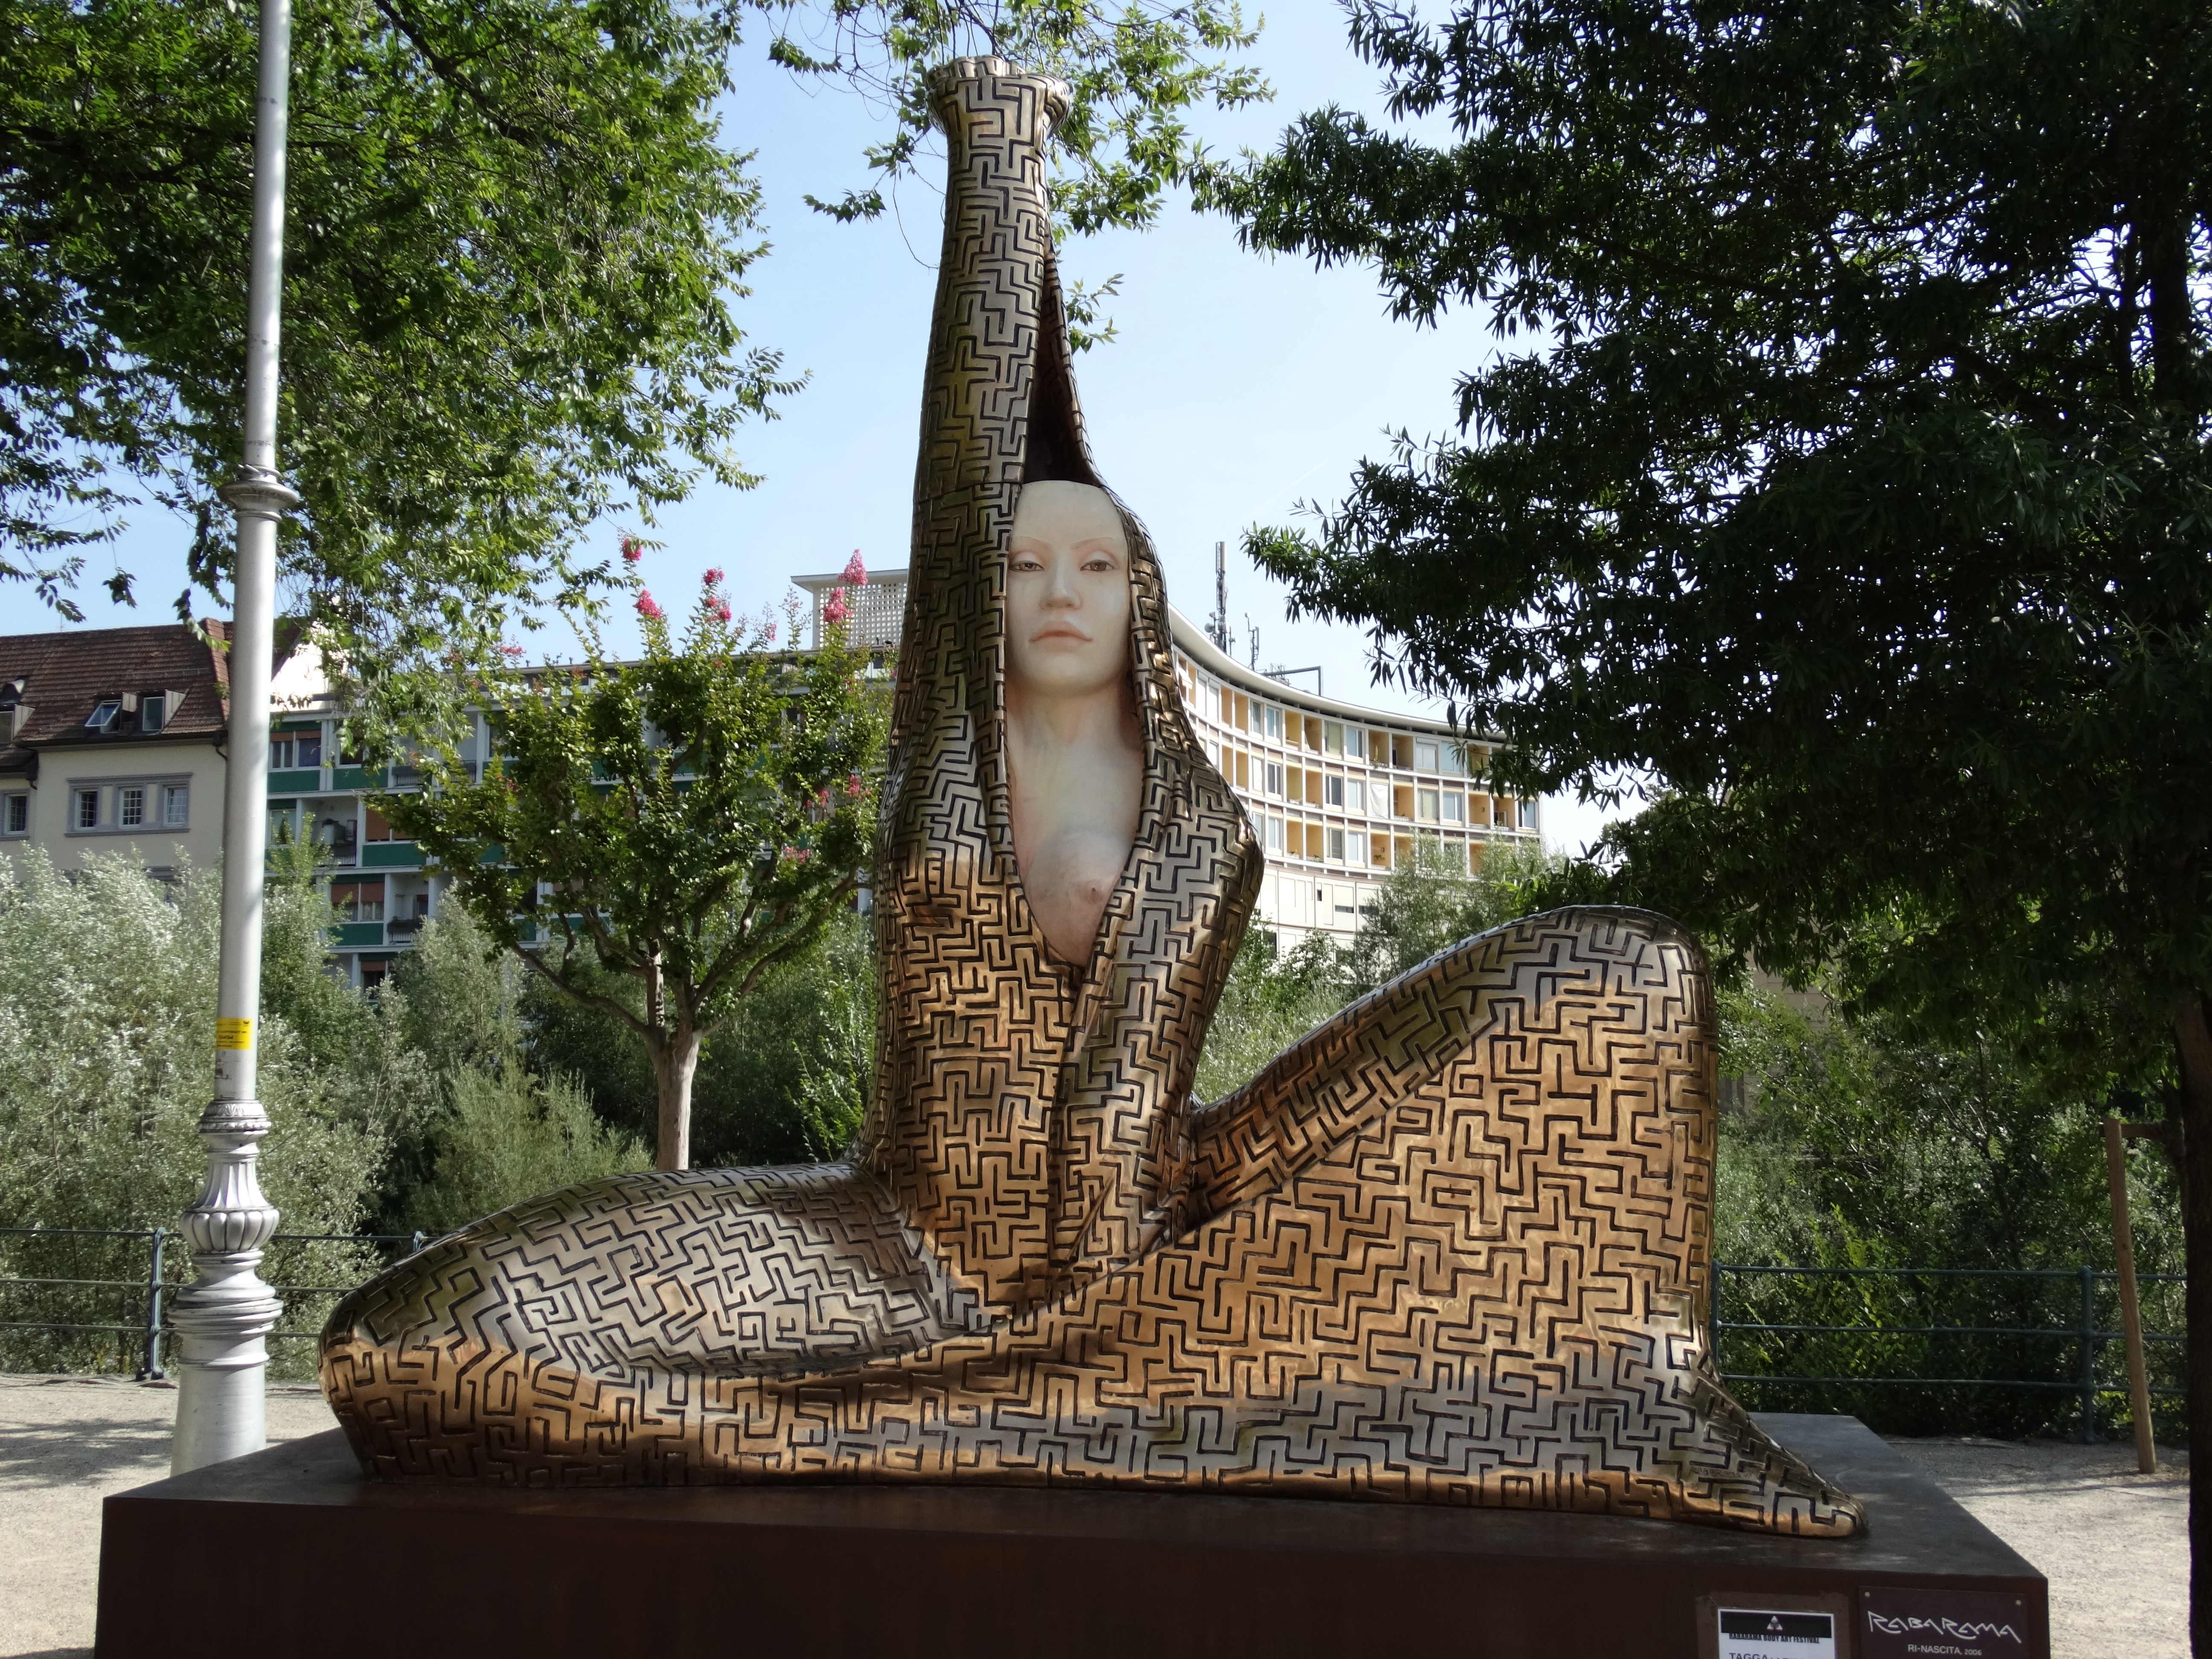
woman, monument, statue, landmark, sculpture, memorial, art, temple, naked, water feature, wat, erotic